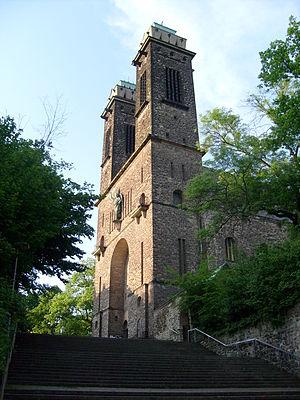
Sarrebruck est la capitale fédérale du Land de la Sarre, le plus petit État allemand — villes-Länder exceptées — en surface et en population, quoique très densément peuplé, et une des seize capitales fédérales de la République fédérale d'Allemagne.